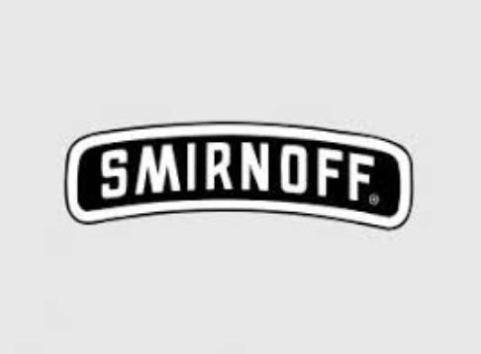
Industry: Food